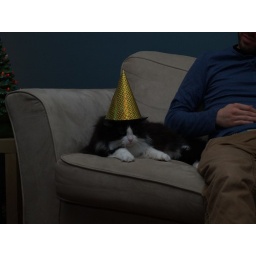
cat in the hat